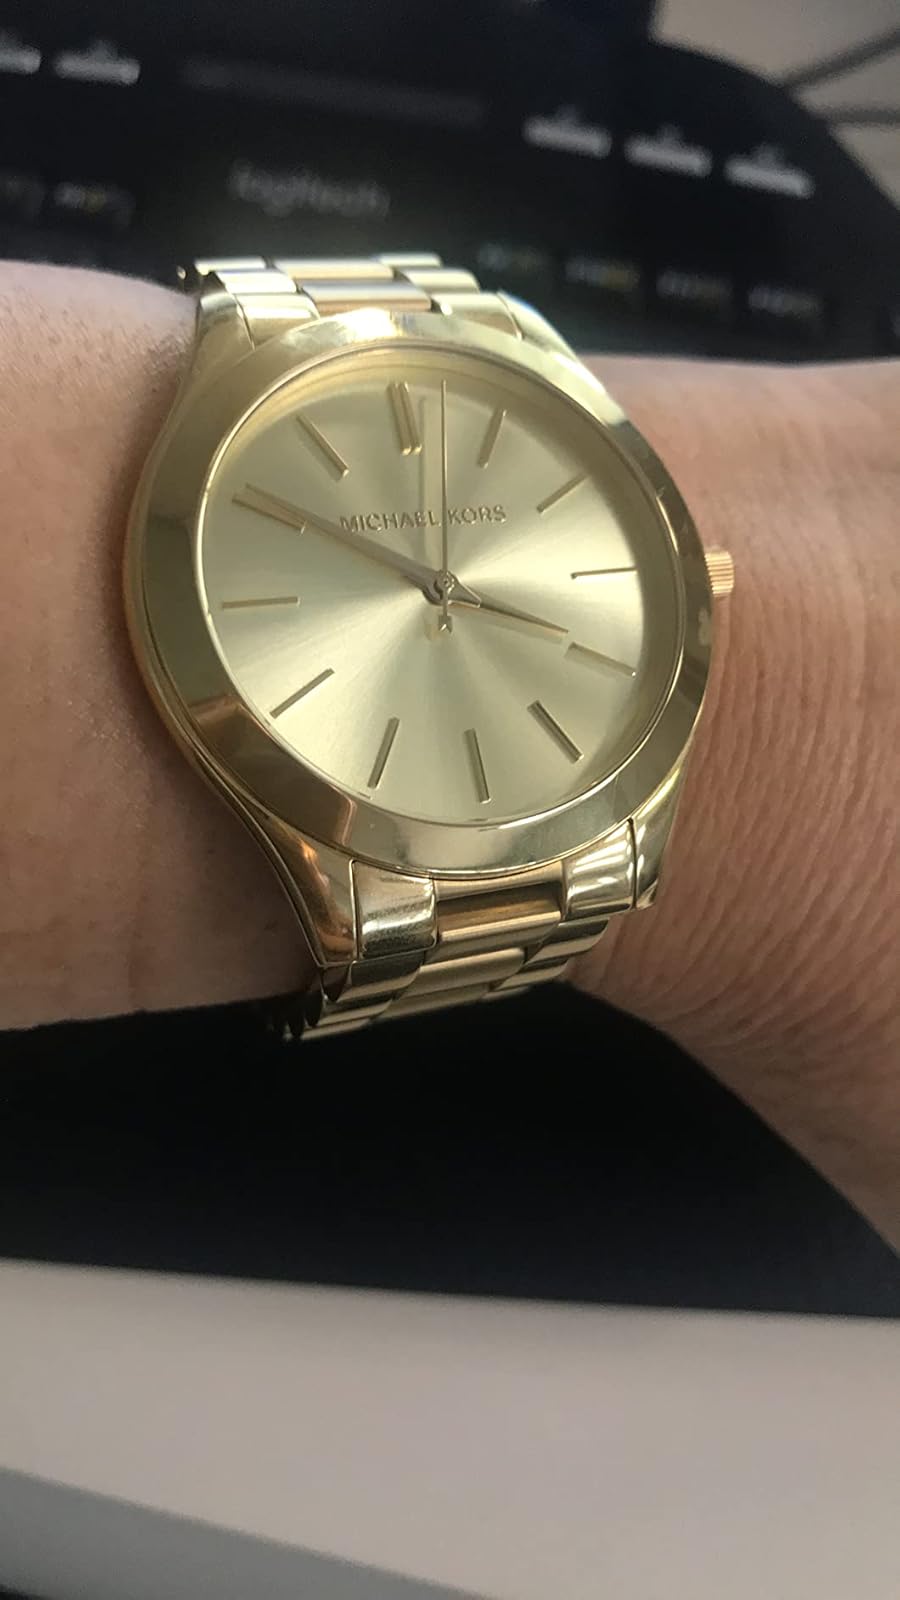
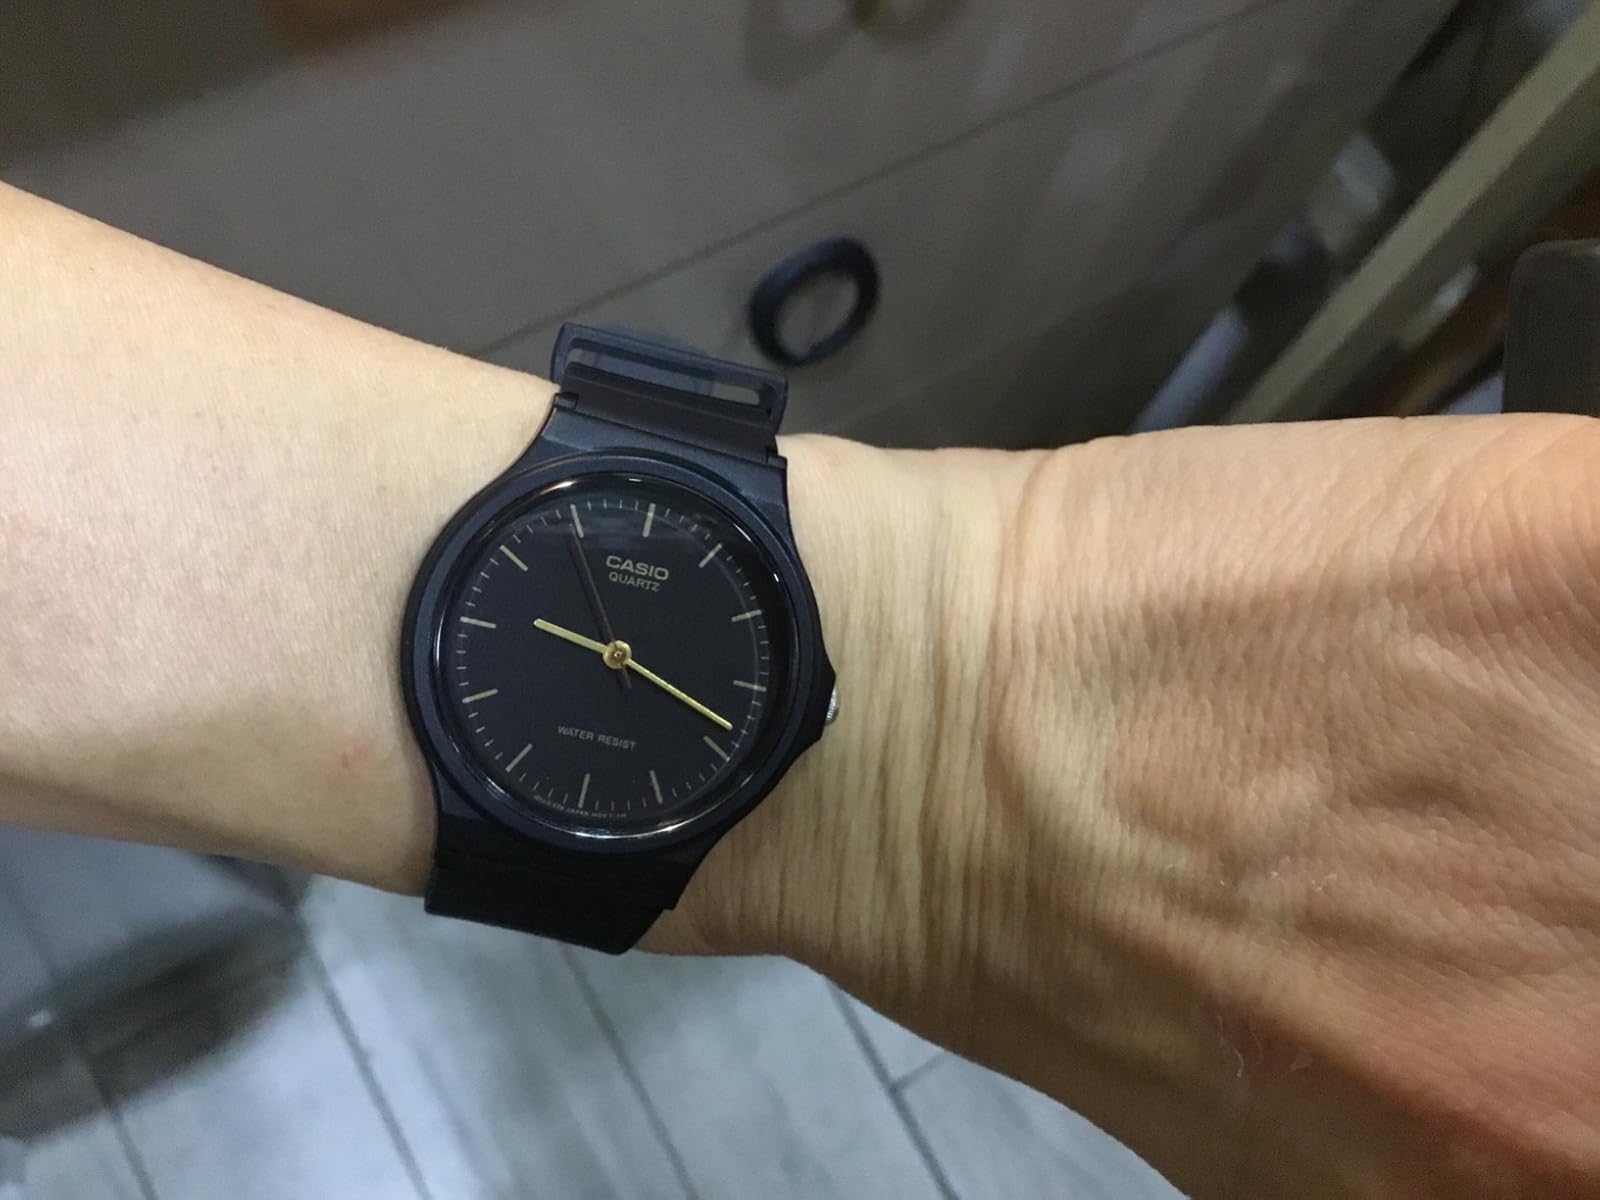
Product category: accessories_watch
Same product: no